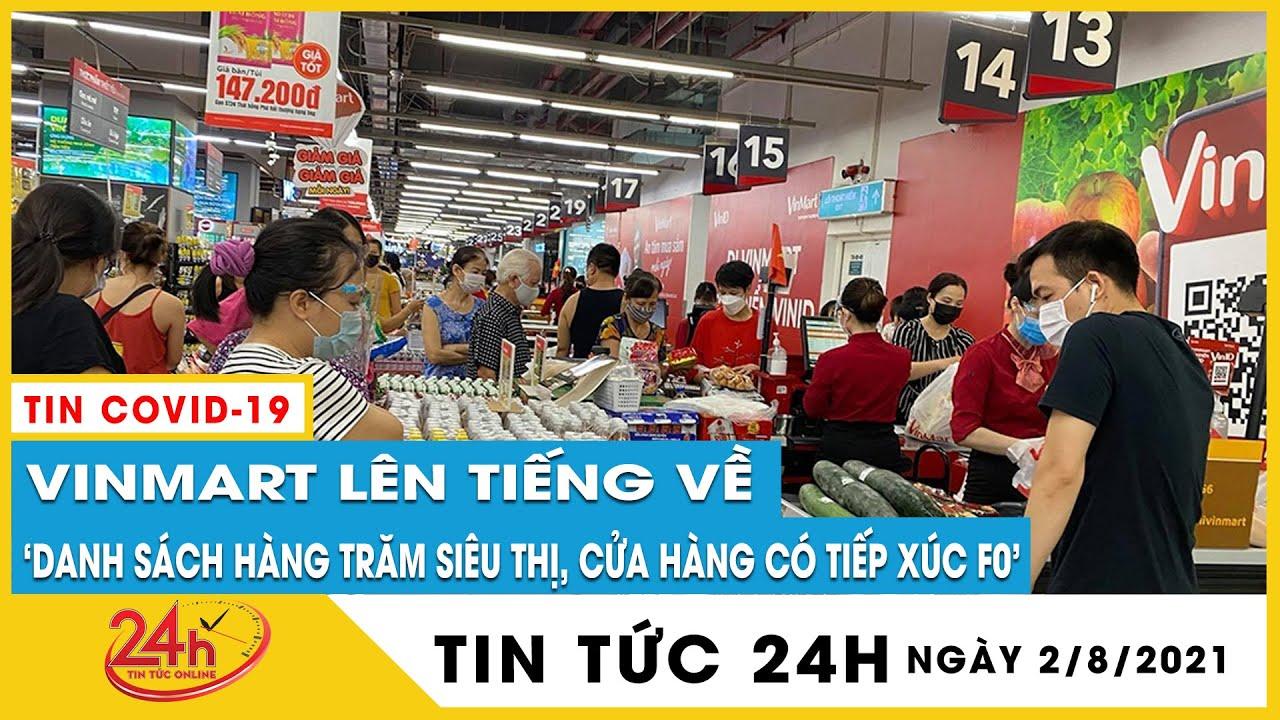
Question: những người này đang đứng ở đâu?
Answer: ở siêu thị vinmart